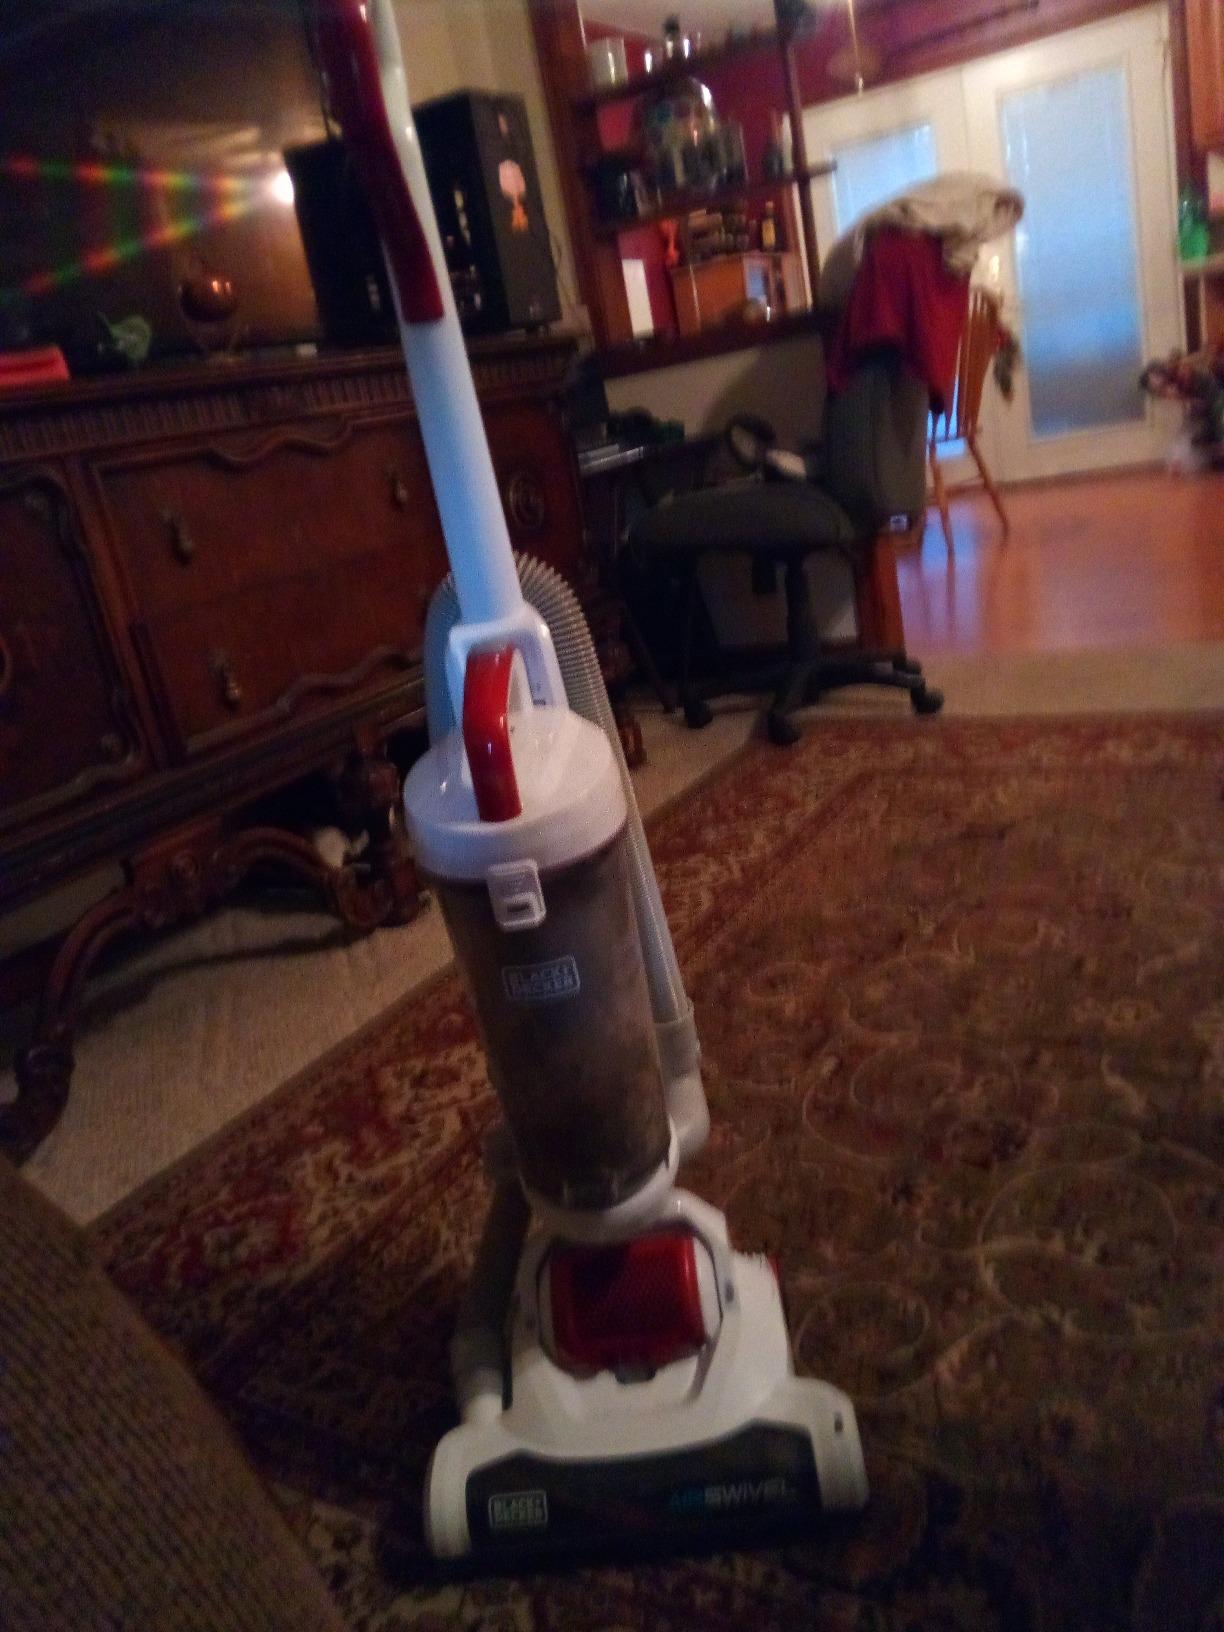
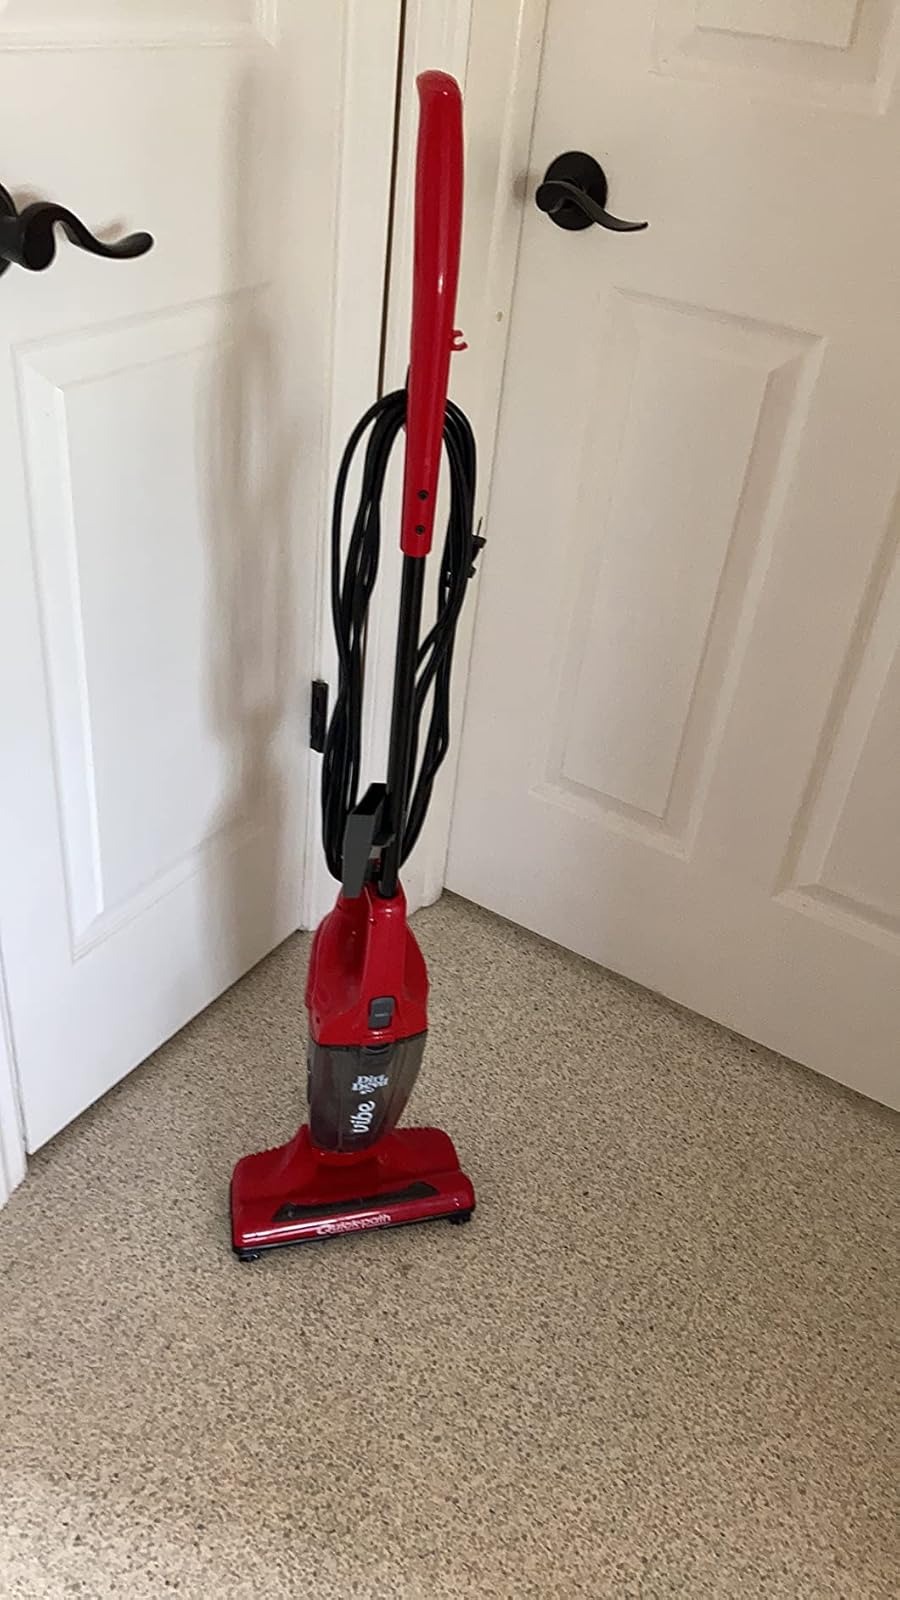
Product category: items_vacuum
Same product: no